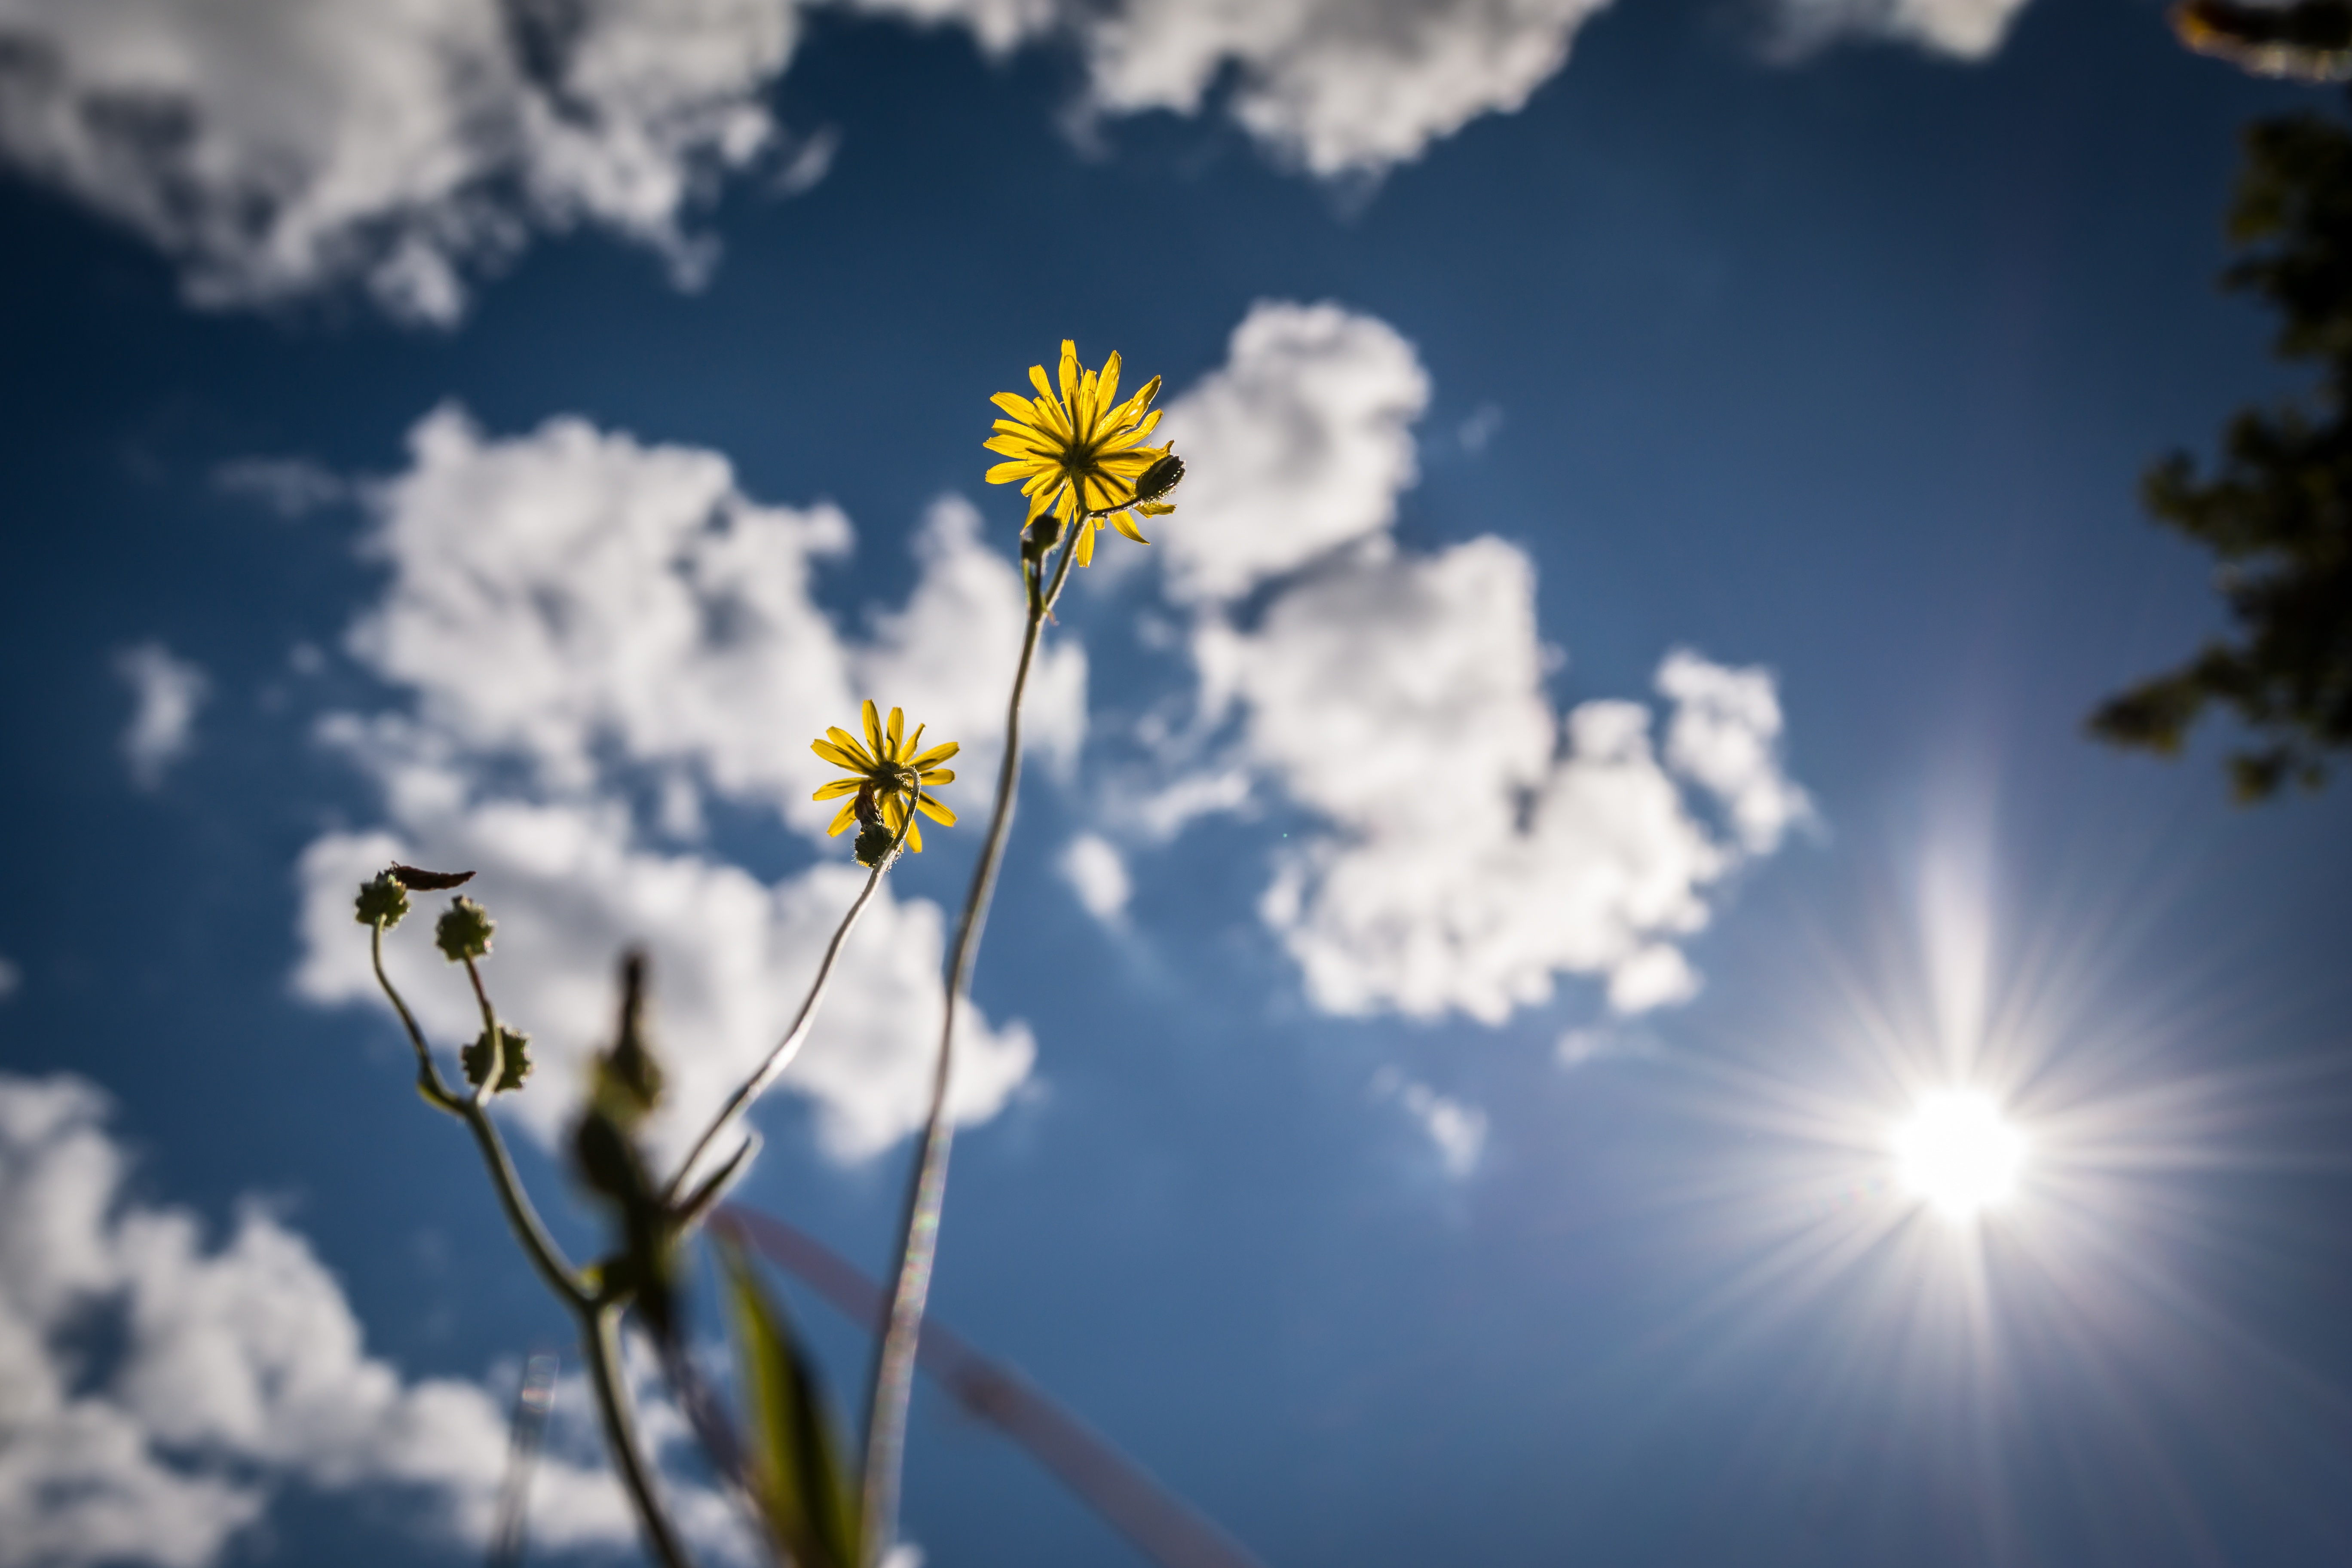
nature, branch, blossom, cloud, plant, sky, sun, meadow, sunlight, flower, petal, bloom, macro, blue, yellow, flora, back light, macro photography, flowering plant, daisy family, basket flower greenhouse, reported hawksbeard, hawksbeard, plant stem, computer wallpaper, land plant